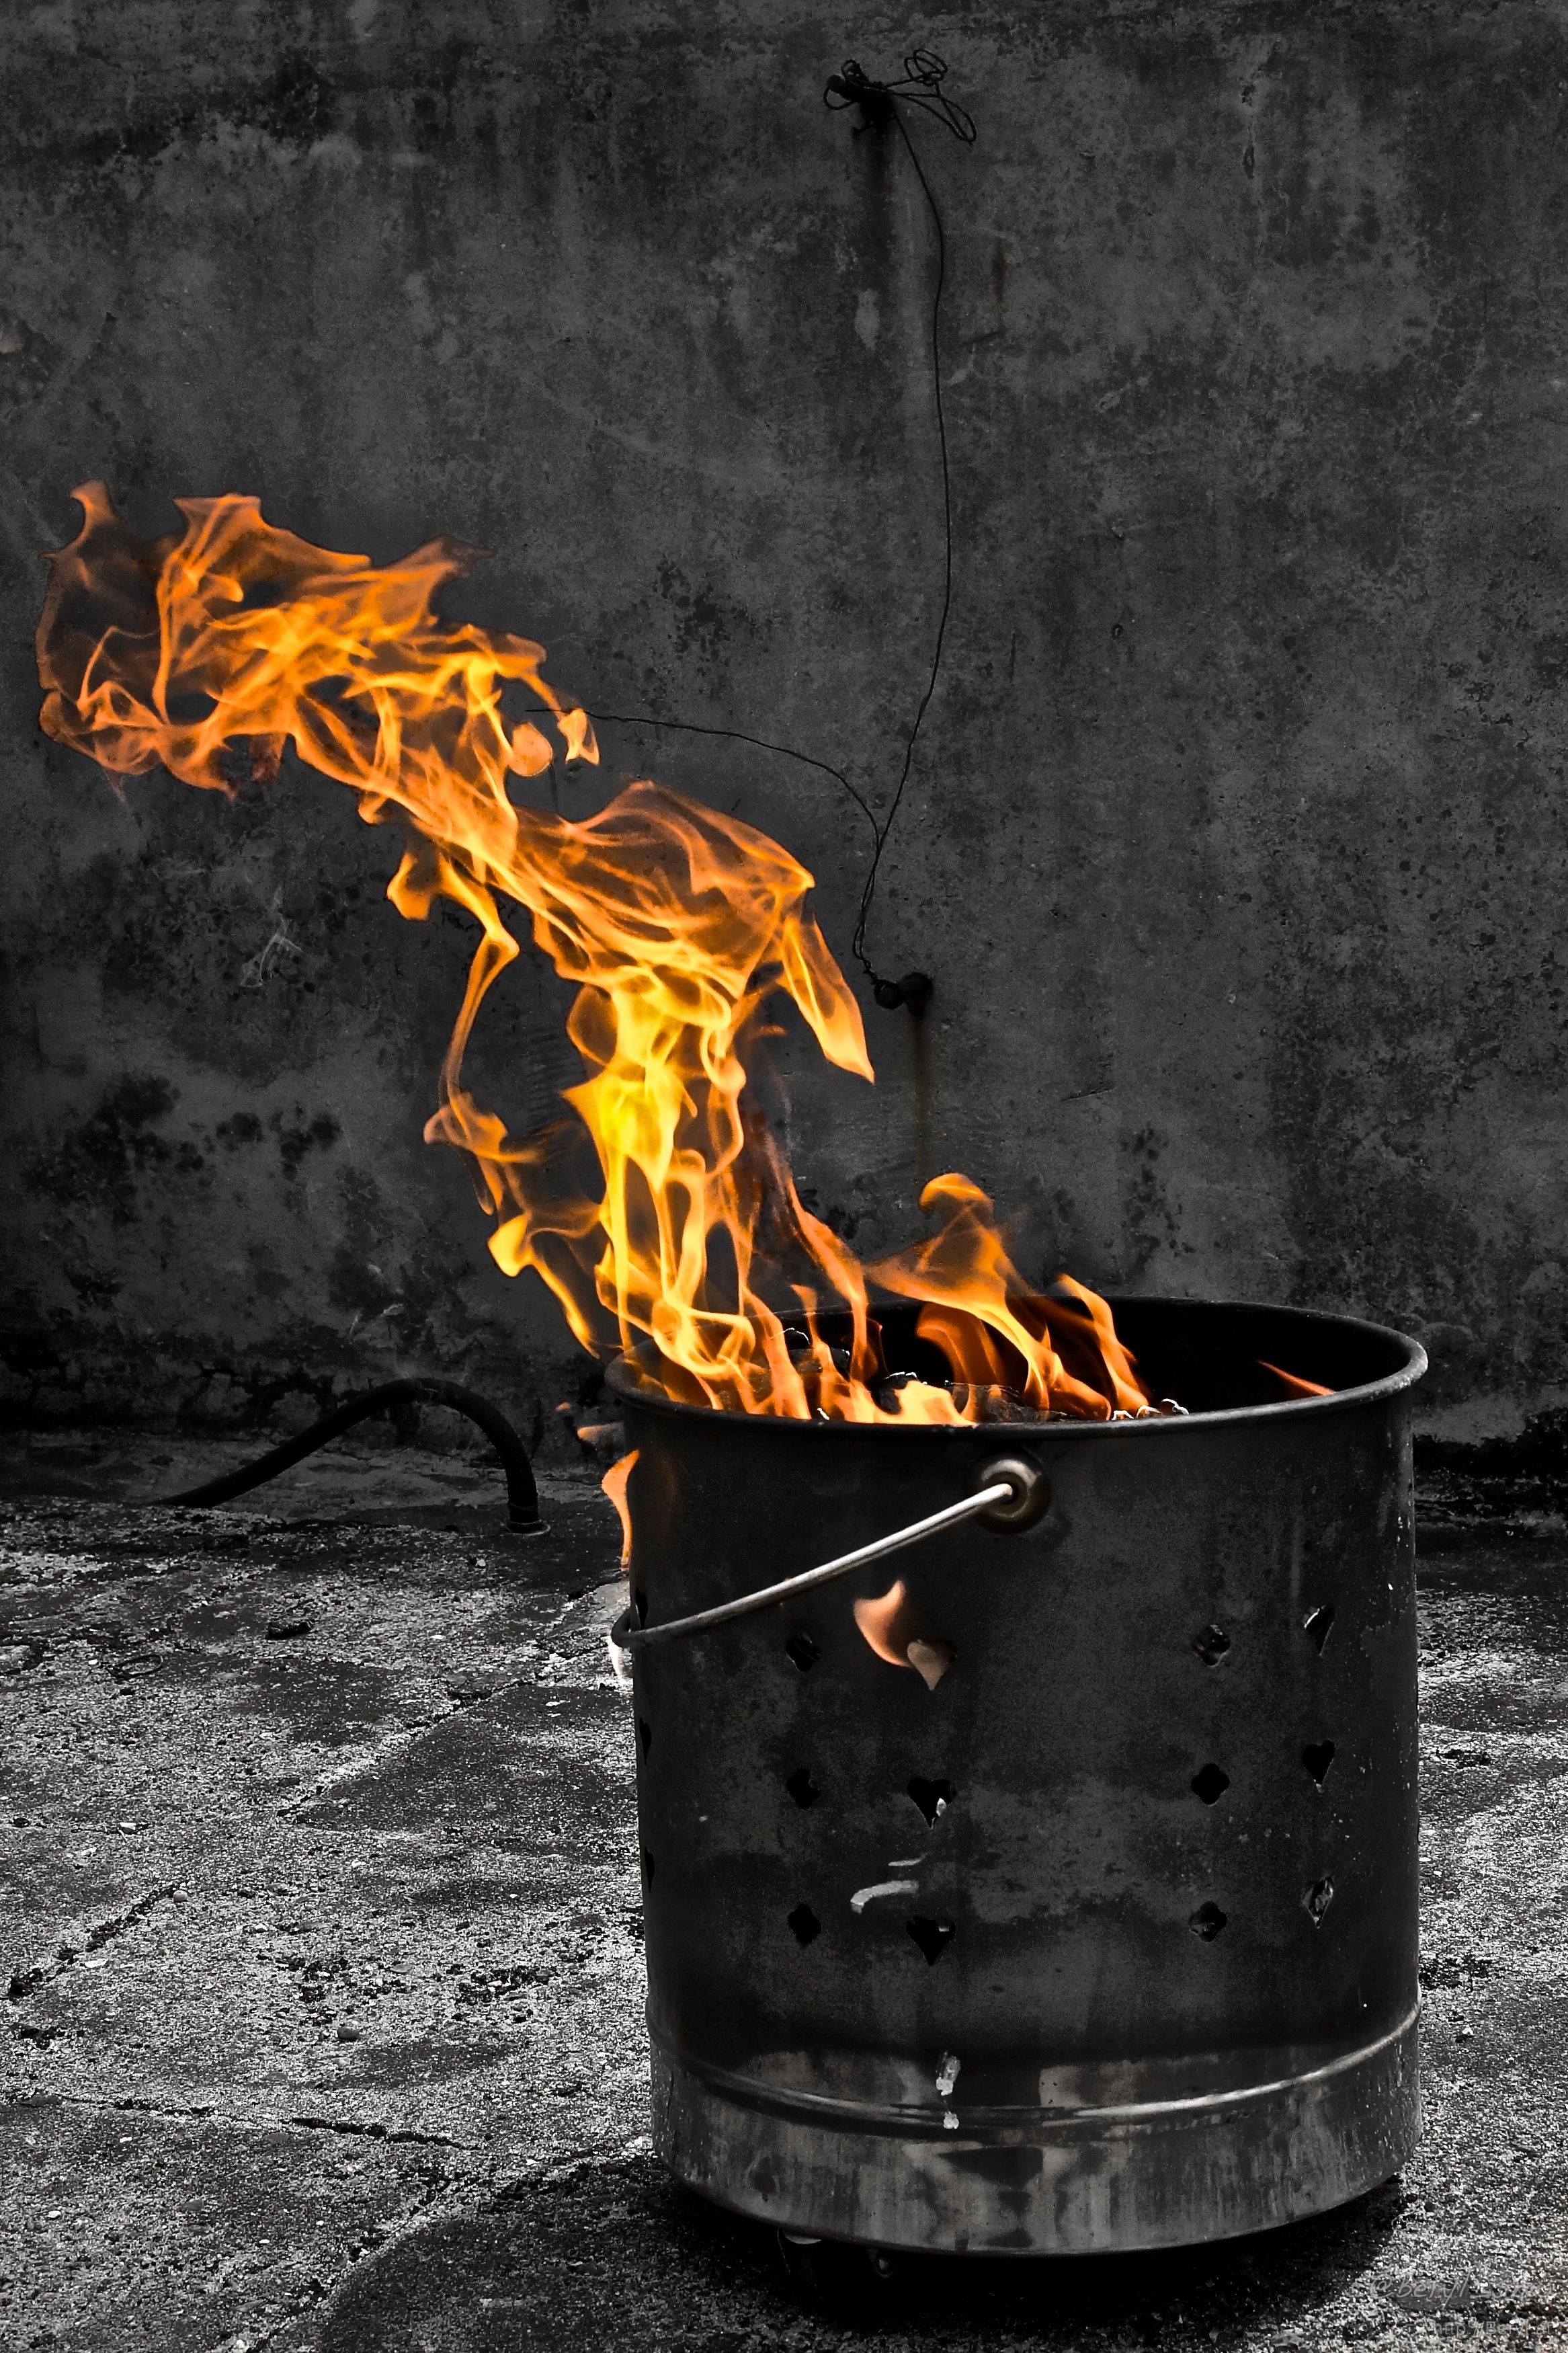
red, flame, fire, darkness, rough, yellow, bw, blackandwhite, daylight, hot, sony, nikkor, mirrorless, lensswap, nex6, 2885, highcontrast, man made object